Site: brandenburg
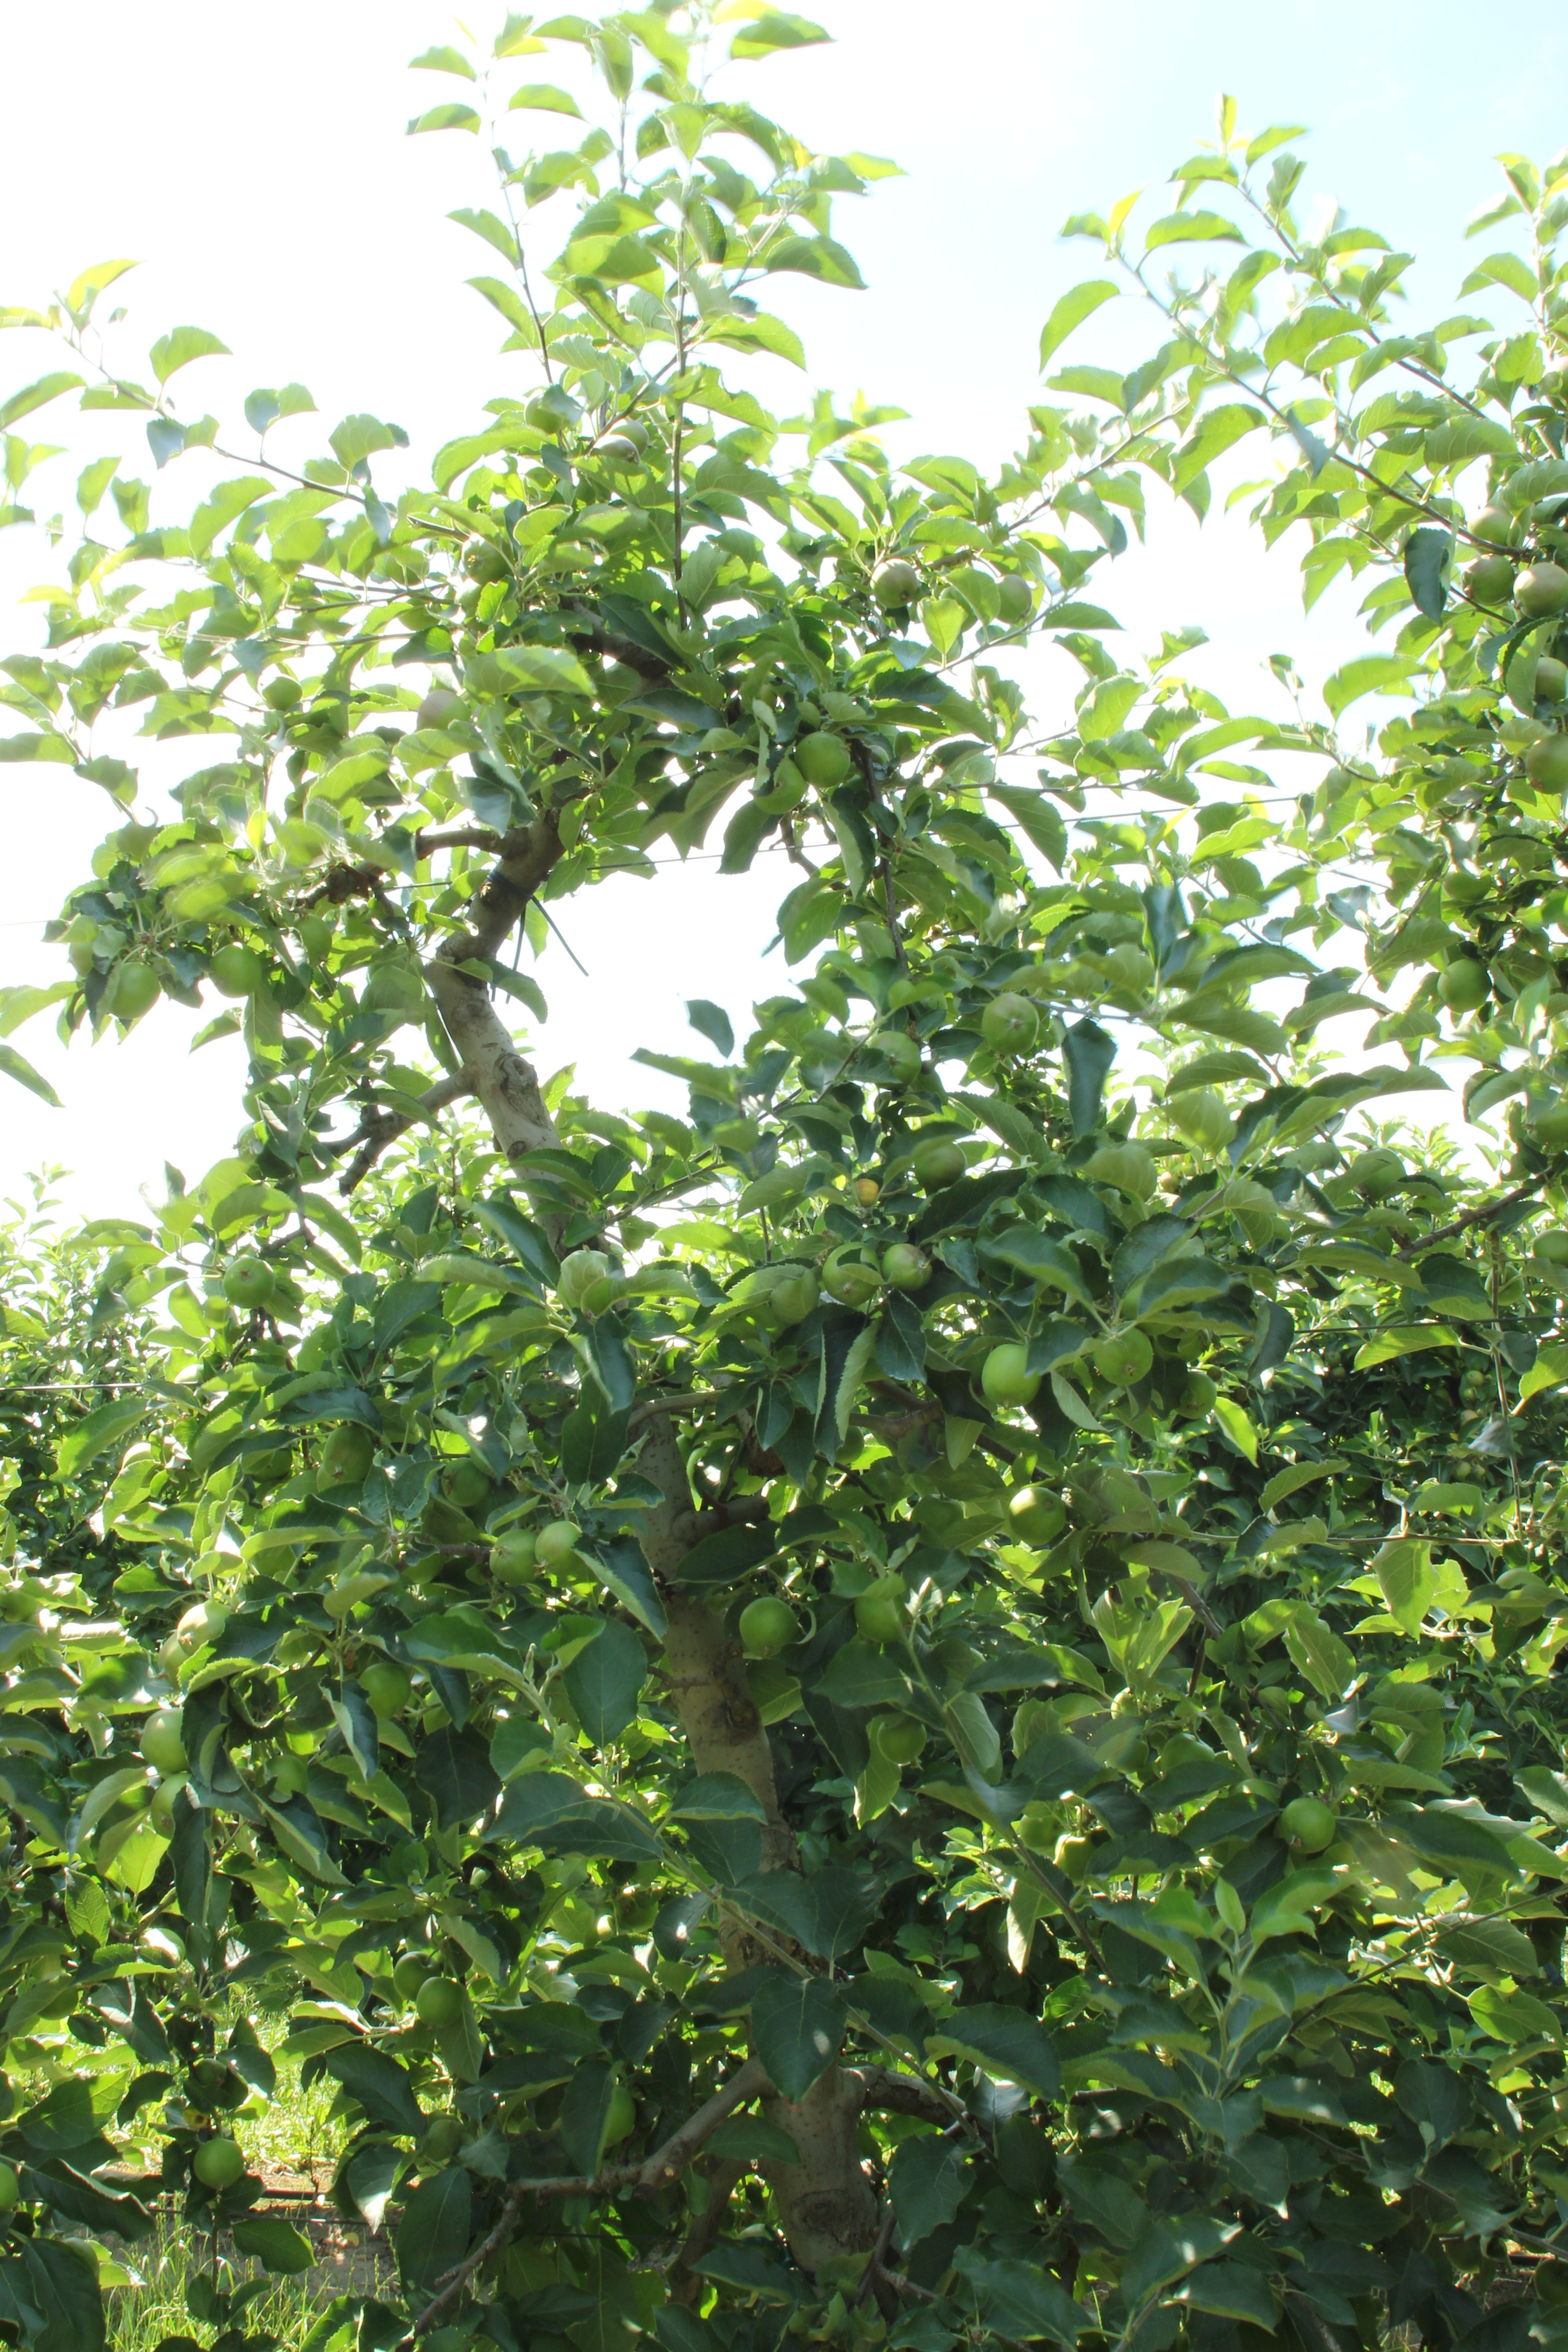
Growth stage (BBCH 74): Development of fruit